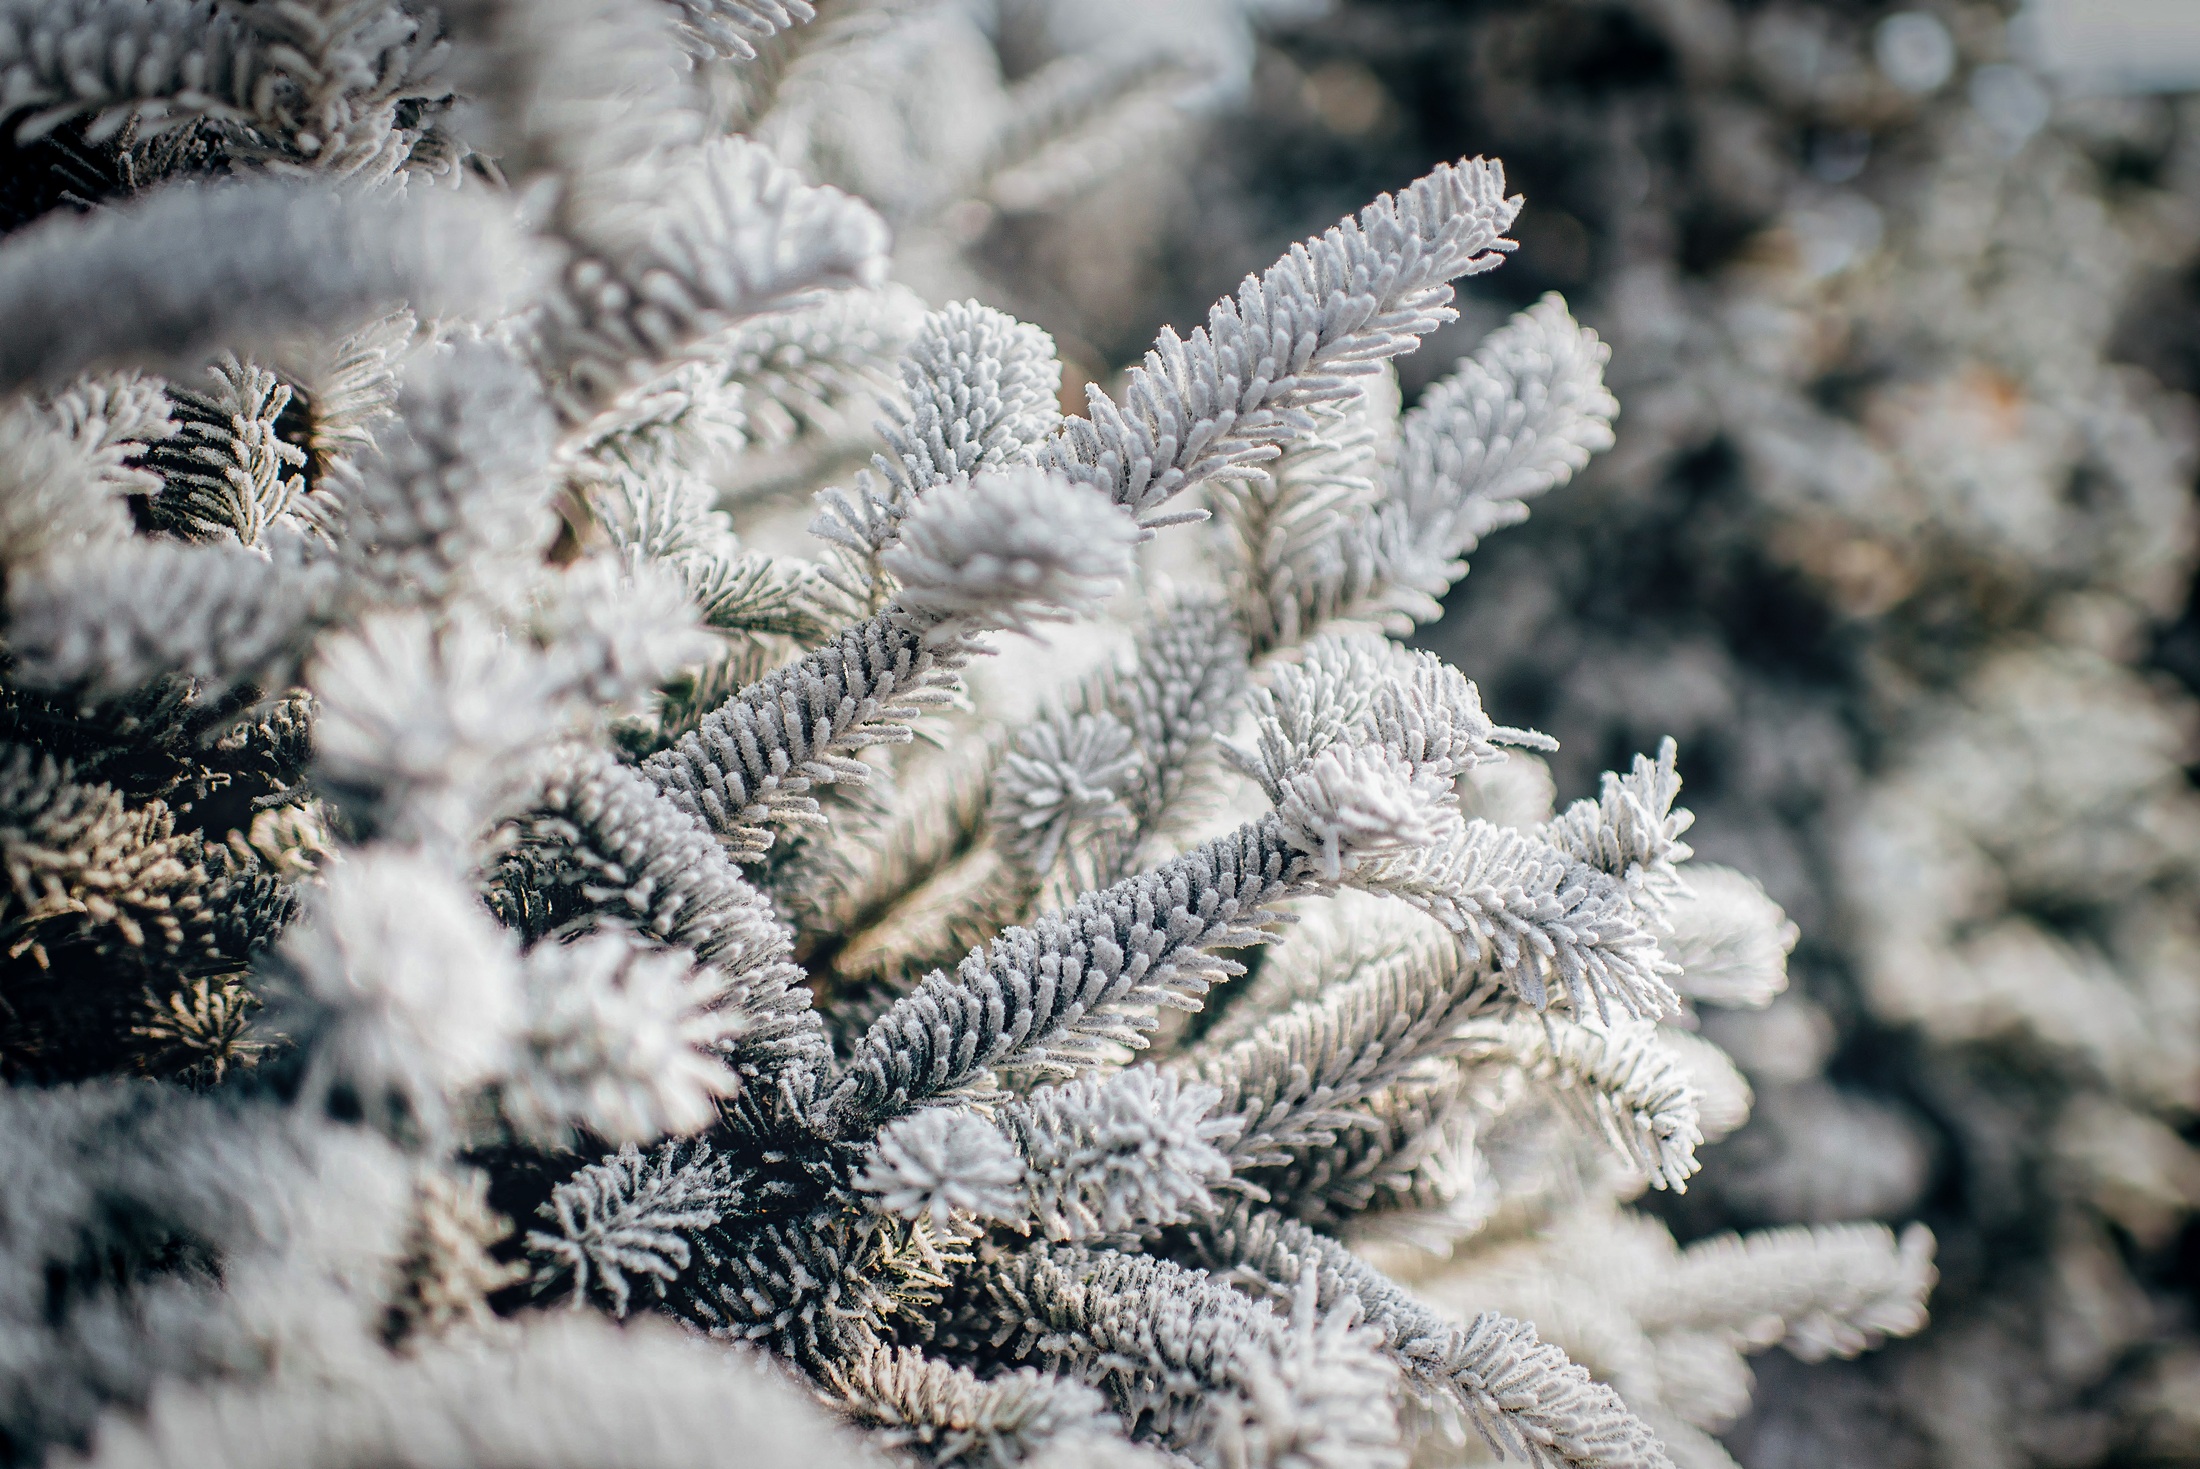
tree, nature, forest, branch, snow, winter, flower, frost, pine, ice, macro, weather, frozen, closeup, fir, season, coral, close up, trees, outdoors, woods, hdr, spruce, beautiful, hoarfrost, freezing, macro photography, woody plant